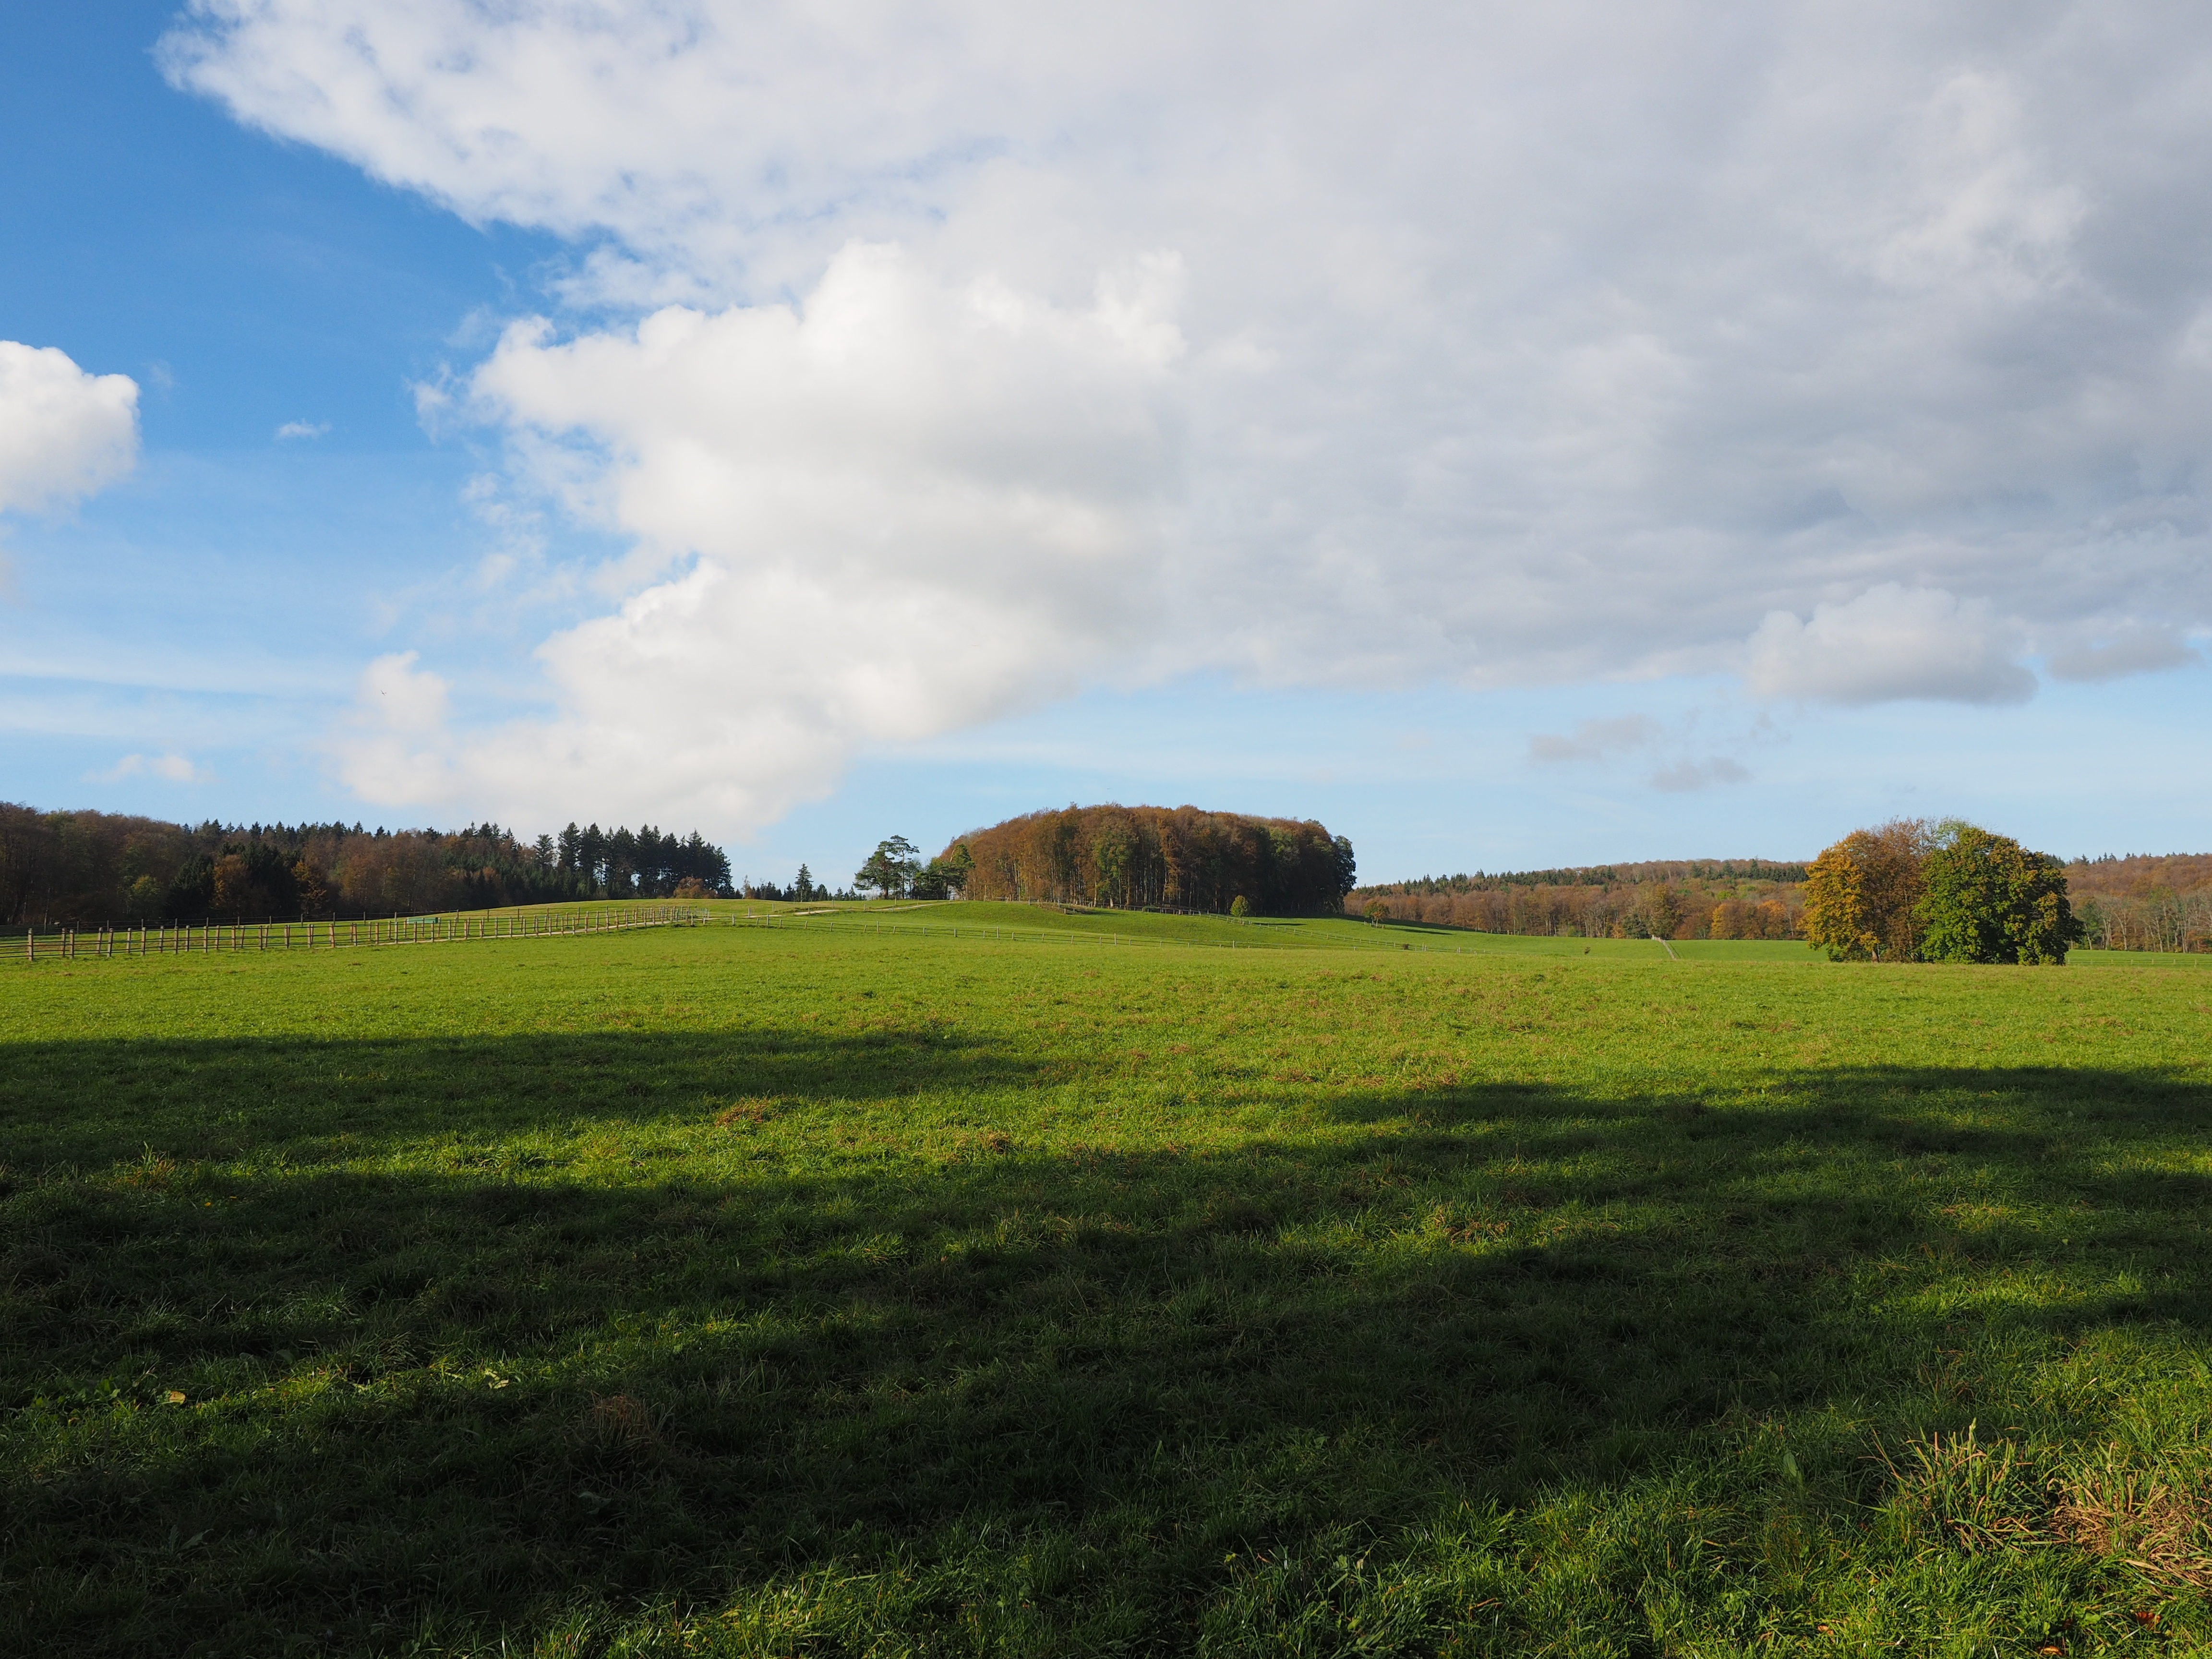
landscape, tree, nature, grass, horizon, mountain, cloud, sky, field, farm, lawn, meadow, prairie, hill, pasture, agriculture, plain, fields, grassland, plateau, habitat, ecosystem, rural area, reported, swabian alb, natural environment, geographical feature, fohlenhof st johann